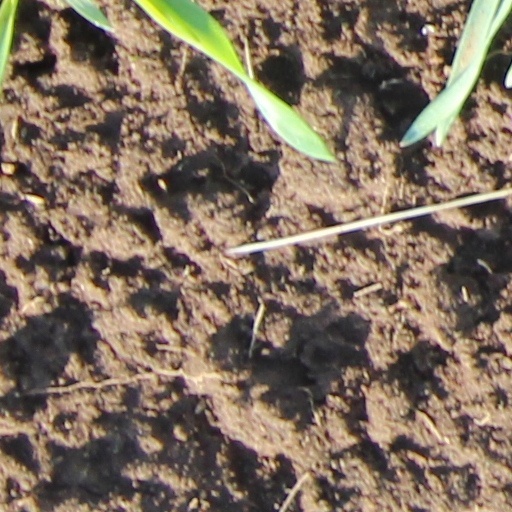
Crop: wheat